2019 AFC U-20 Futsal Championship

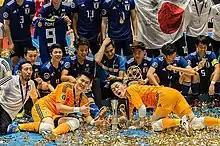

The 2019 AFC U-20 Futsal Championship was the second edition of the biennial international futsal championship organised by the Asian Football Confederation for men's youth national futsal teams of Asia.